List of Agents of S.H.I.E.L.D. characters

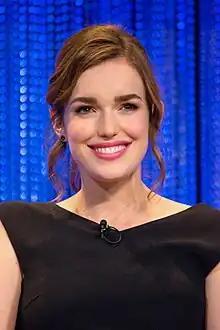
Elizabeth Henstridge

Henstridge was also cast in November 2012. The character was originally envisioned as the "nagging worrywart" on the team, but changed when Henstridge brought an enthusiasm to the role the producers were looking for. She described her character as "a biochem expert. She's young and hungry and she's a great woman to play because she's intelligent and focused and curious and she doesn't apologize for it. She's got a wonderful relationship with Fitz. They kind of bounce off each other." After the reveal during the season two premiere that Fitz was just imagining Simmons in the episode, Henstridge explained that the showrunners "tell you what you need to know to act your scenes, but anything after that, you never know." For Simmons' costume design, Foley tried to have her clothes reflect her personality, without "getting too cliché...we mix the hard with the soft—we combine the feminine elements like peter pan collars, silk blouses and florals with the masculine touches like ties". Ava Marielle portrays a younger Simmons.